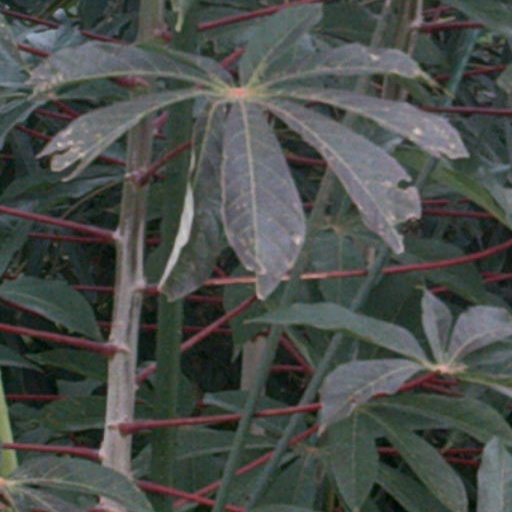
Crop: cassava